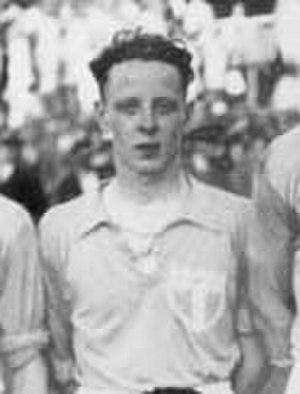
Karl-Erik Palmér, est un footballeur international suédois, qui jouait au poste de milieu de terrain.